Ed McCulloch

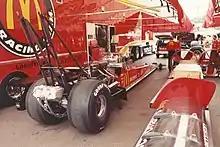
The McDonald's-sponsored fueller in the pits, with wing removed

After the second race of 1995, Scott Kalitta's tuner, Dick LaHaie (working for Connie's team), asked McCulloch to be test driver; this time, he did not end up taking over the seat, but became a tuner for the senior Kalitta, after Dave Settles quit. McCulloch helped Connie Kalitta to two final round placings.